Raynes Park Vale F.C.

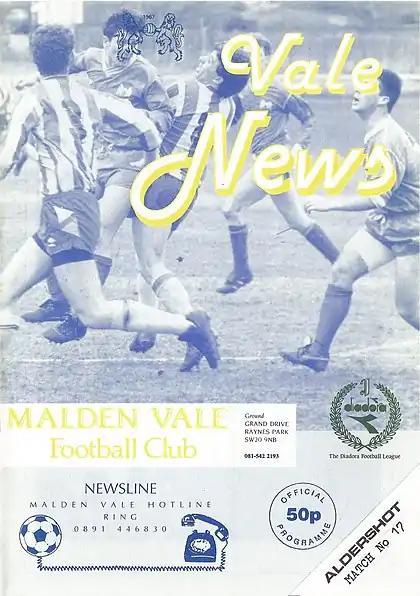

Malden Vale FC was founded in 1967 by the then Chairman Stephen Pearce. They spent their first decade of existence playing in the North Surrey Youth League, the Sunday Sportsman League, South Thameside League & the Surrey Combination League. Malden Vale won a total of 37 honours at junior & intermediate level. Malden Vale gained senior status in the 1977–78 season and was duly elected to the Surrey Senior League. Malden Vale have the honour of being the last ever winners of the Surrey Senior League in 1978 before the league vanished in a reorganisation and emerged as the London Spartan League. The following season the league changed its name to the Home Counties League. After one season in the newly named league, Malden Vale applied to join the London Spartan League a league in which they finished 4th twice and 2nd twice, including in 1984, when they lost out on the title to Hanwell Town on goal difference.